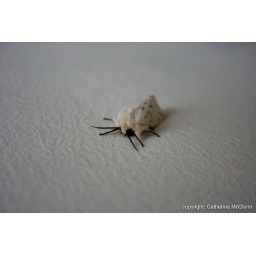
This moth reminds me of an old movie star dressed in ermine and furs and long elegent black stocking legs.